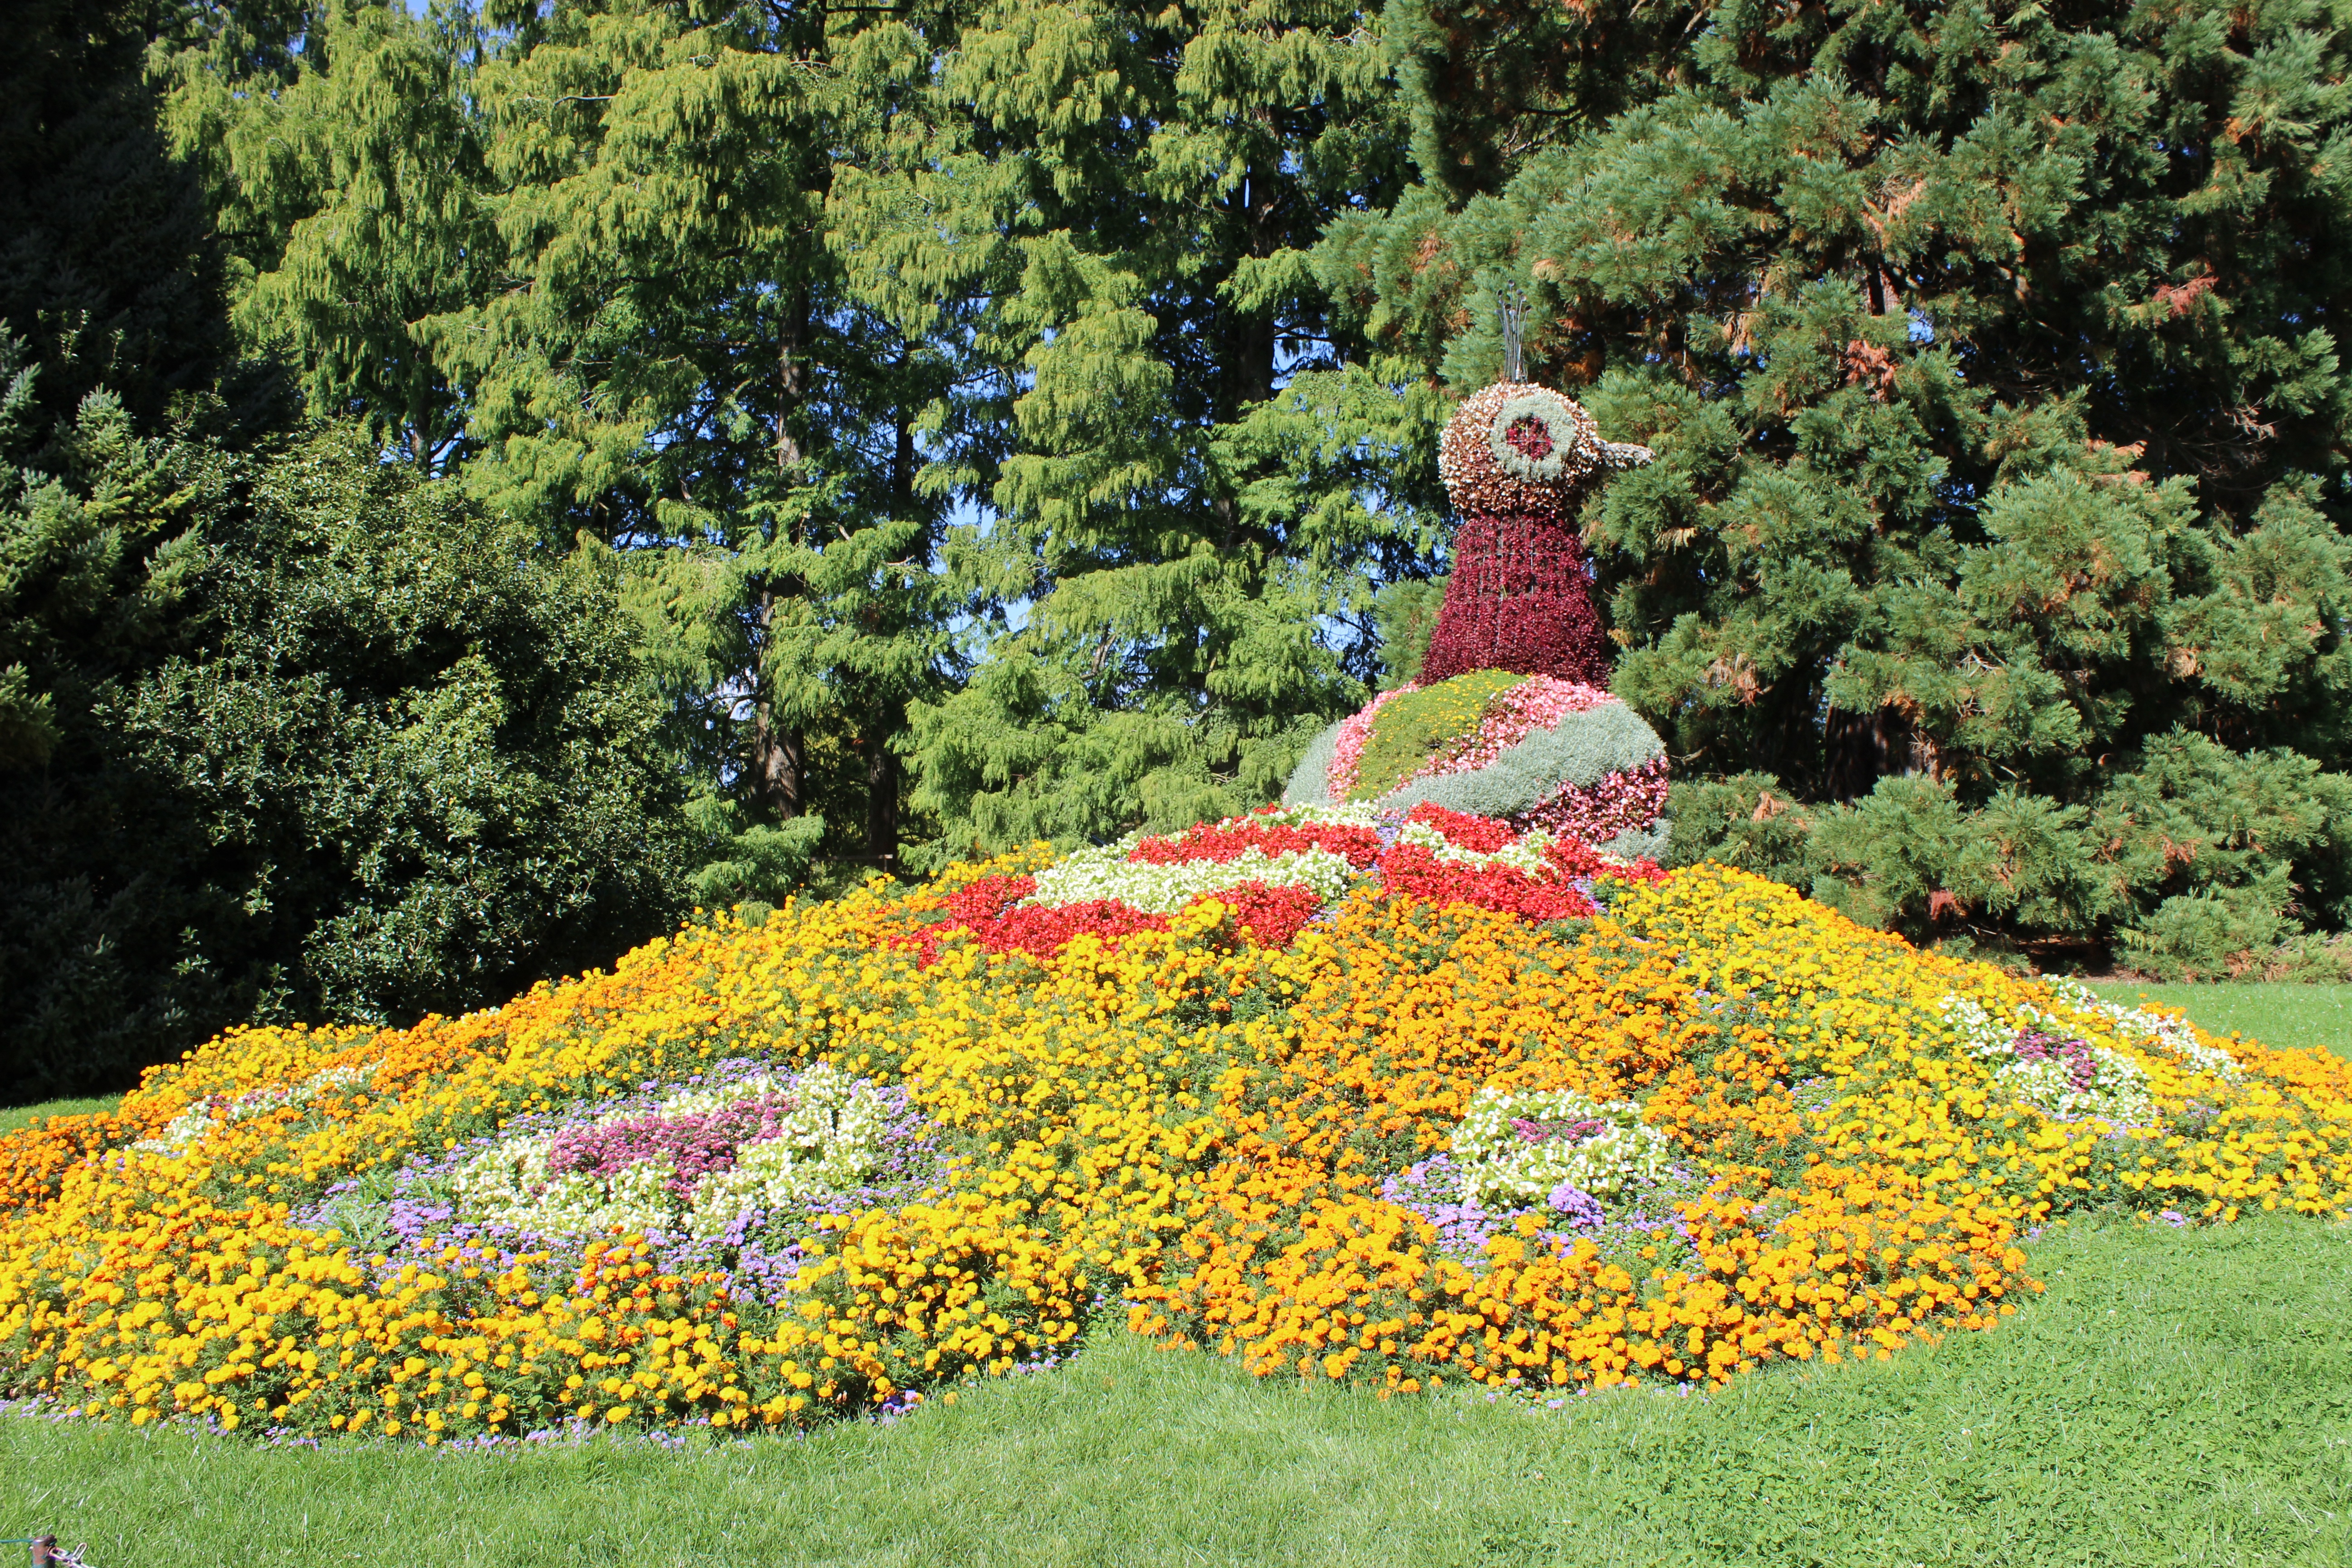
tree, nature, wing, plant, lawn, meadow, leaf, flower, bloom, lake, autumn, island, botany, garden, flora, season, peacock, wildflower, flowers, shrub, botanical garden, woodland, mainau, planted, lake constance, daisy family, annual plant, land plant, family bernadotte